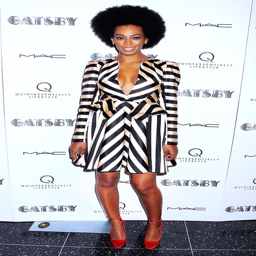
person made a super graphic statement in this striped dress at the premiere of book .